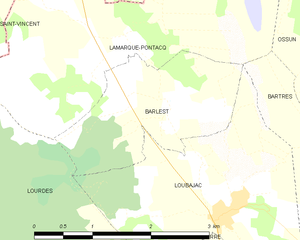
Barlest est une commune française située dans le département des Hautes-Pyrénées, en région Occitanie.